Walter Hunt Everett

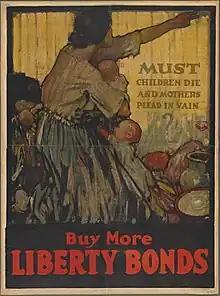
Walter H. Everett's poster for the Fourth Liberty Loan (1918)

Walter Hunt Everett (1880–1946) was an American artist, associated with the Brandywine School of art and the Golden Age of Illustration. Everett was a cover-artist and illustrator for books and national magazines such as "Pictorial Review", "The" "Saturday Evening Post", "Colliers", "Ladies’ Home Journal", and "Scribner’s."